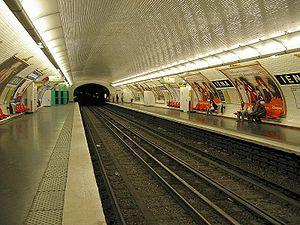
Iéna est une station de la ligne 9 du métro de Paris, située dans le 16ᵉ arrondissement de Paris.
La liste des stations du métro de Paris propose un aperçu des stations actuellement en service, fermées ou autres, du métro de Paris, en France. Le métro a ouvert en 1900 et comprend 302 stations et 383 points d'arrêt, depuis le 23 mars 2013. Les stations fermées ne sont pas comptées dans le total.
La ligne 9 du métro de Paris est une des seize lignes du réseau métropolitain de Paris. Elle relie la station Pont de Sèvres située à Boulogne-Billancourt, à l'ouest de Paris, seconde ville de la région pour sa population, à la station Mairie de Montreuil à Montreuil, deuxième commune la plus peuplée de la Seine-Saint-Denis après Saint-Denis, à l'est de la capitale. Cette ligne est une des plus longues et des plus fréquentées du réseau, avec 143 millions de voyageurs en 2018, ce qui la place en troisième position de l'ensemble des lignes de métro de la RATP, après la ligne 1 et la 4.